Trevor Kincaid

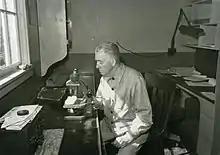
Trevor Kincaid at a workbench with a microscope, c. 1950

Kincaid married Louise Pennell on August 23, 1917. Pennell had received her master's degree in zoology from the University of Washington the preceding June.